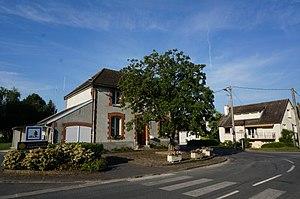
vue à Billy
Billy-le-Grand est une commune française, située dans le département de la Marne en région Grand Est.